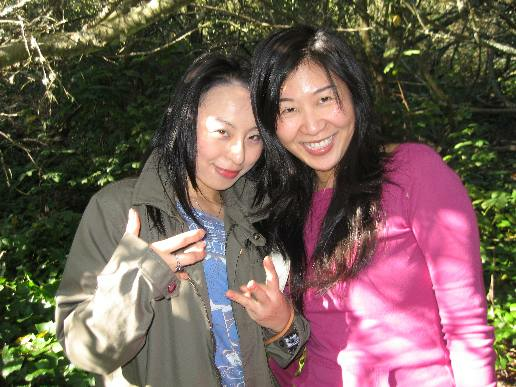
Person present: Yes